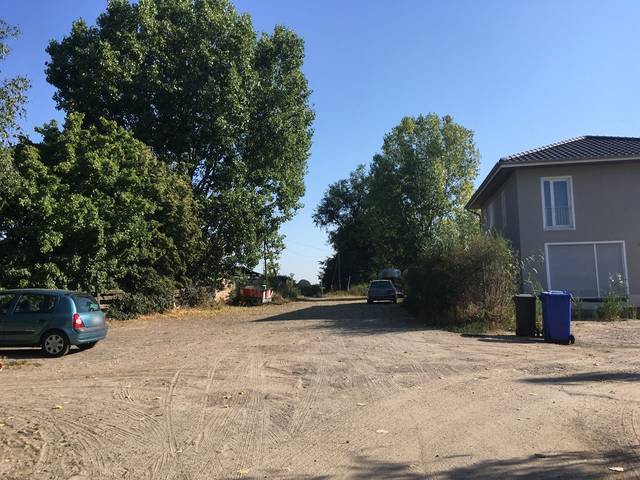
Region: Germany
Coordinates: 52.621, 13.42